Bengali Hindu wedding

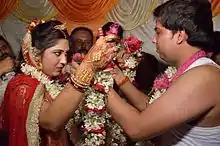

Mala Badal is a significant ritual in traditional Bengali weddings, where the bride and groom exchange flower garlands. This ceremony traditionally marks the first time the bride and groom see each other, reflecting the age-old custom of keeping the couple apart until the wedding. The Mala Badal not only symbolizes their acceptance of one another but also serves as a beautiful moment of connection during the wedding ceremony.